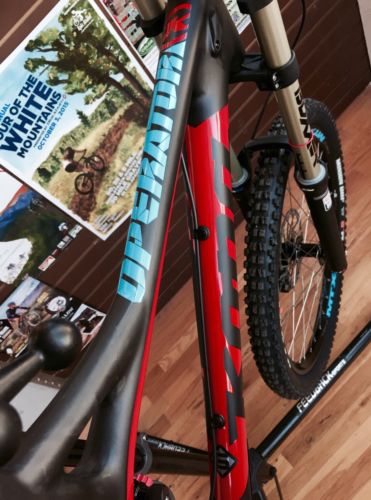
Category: bicycle